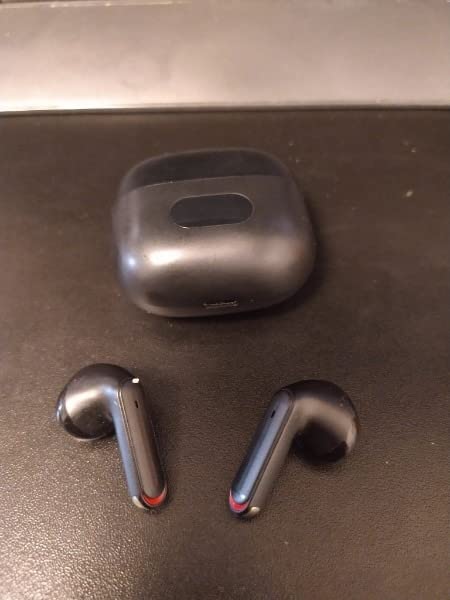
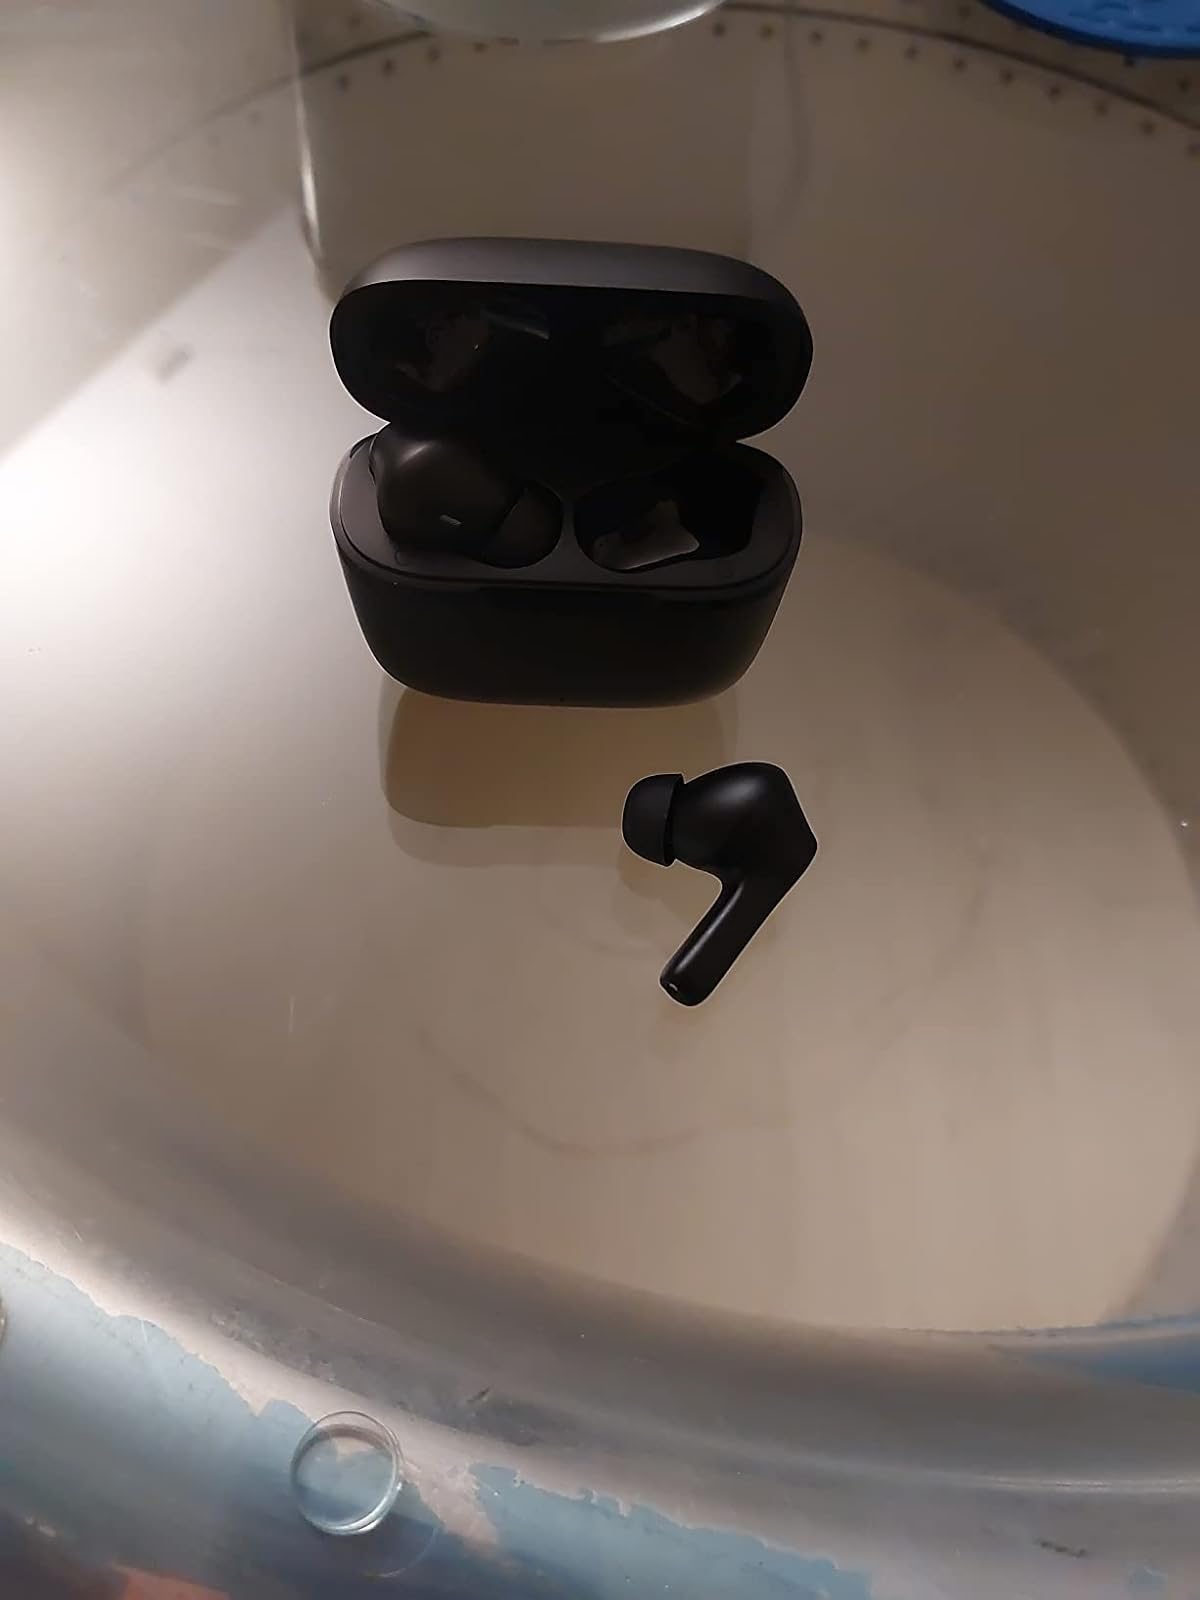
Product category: earbuds
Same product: no